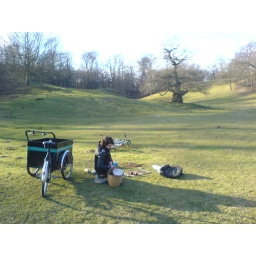
Gro sat by her lovely box bike after we rode to the forrest for a picnic!